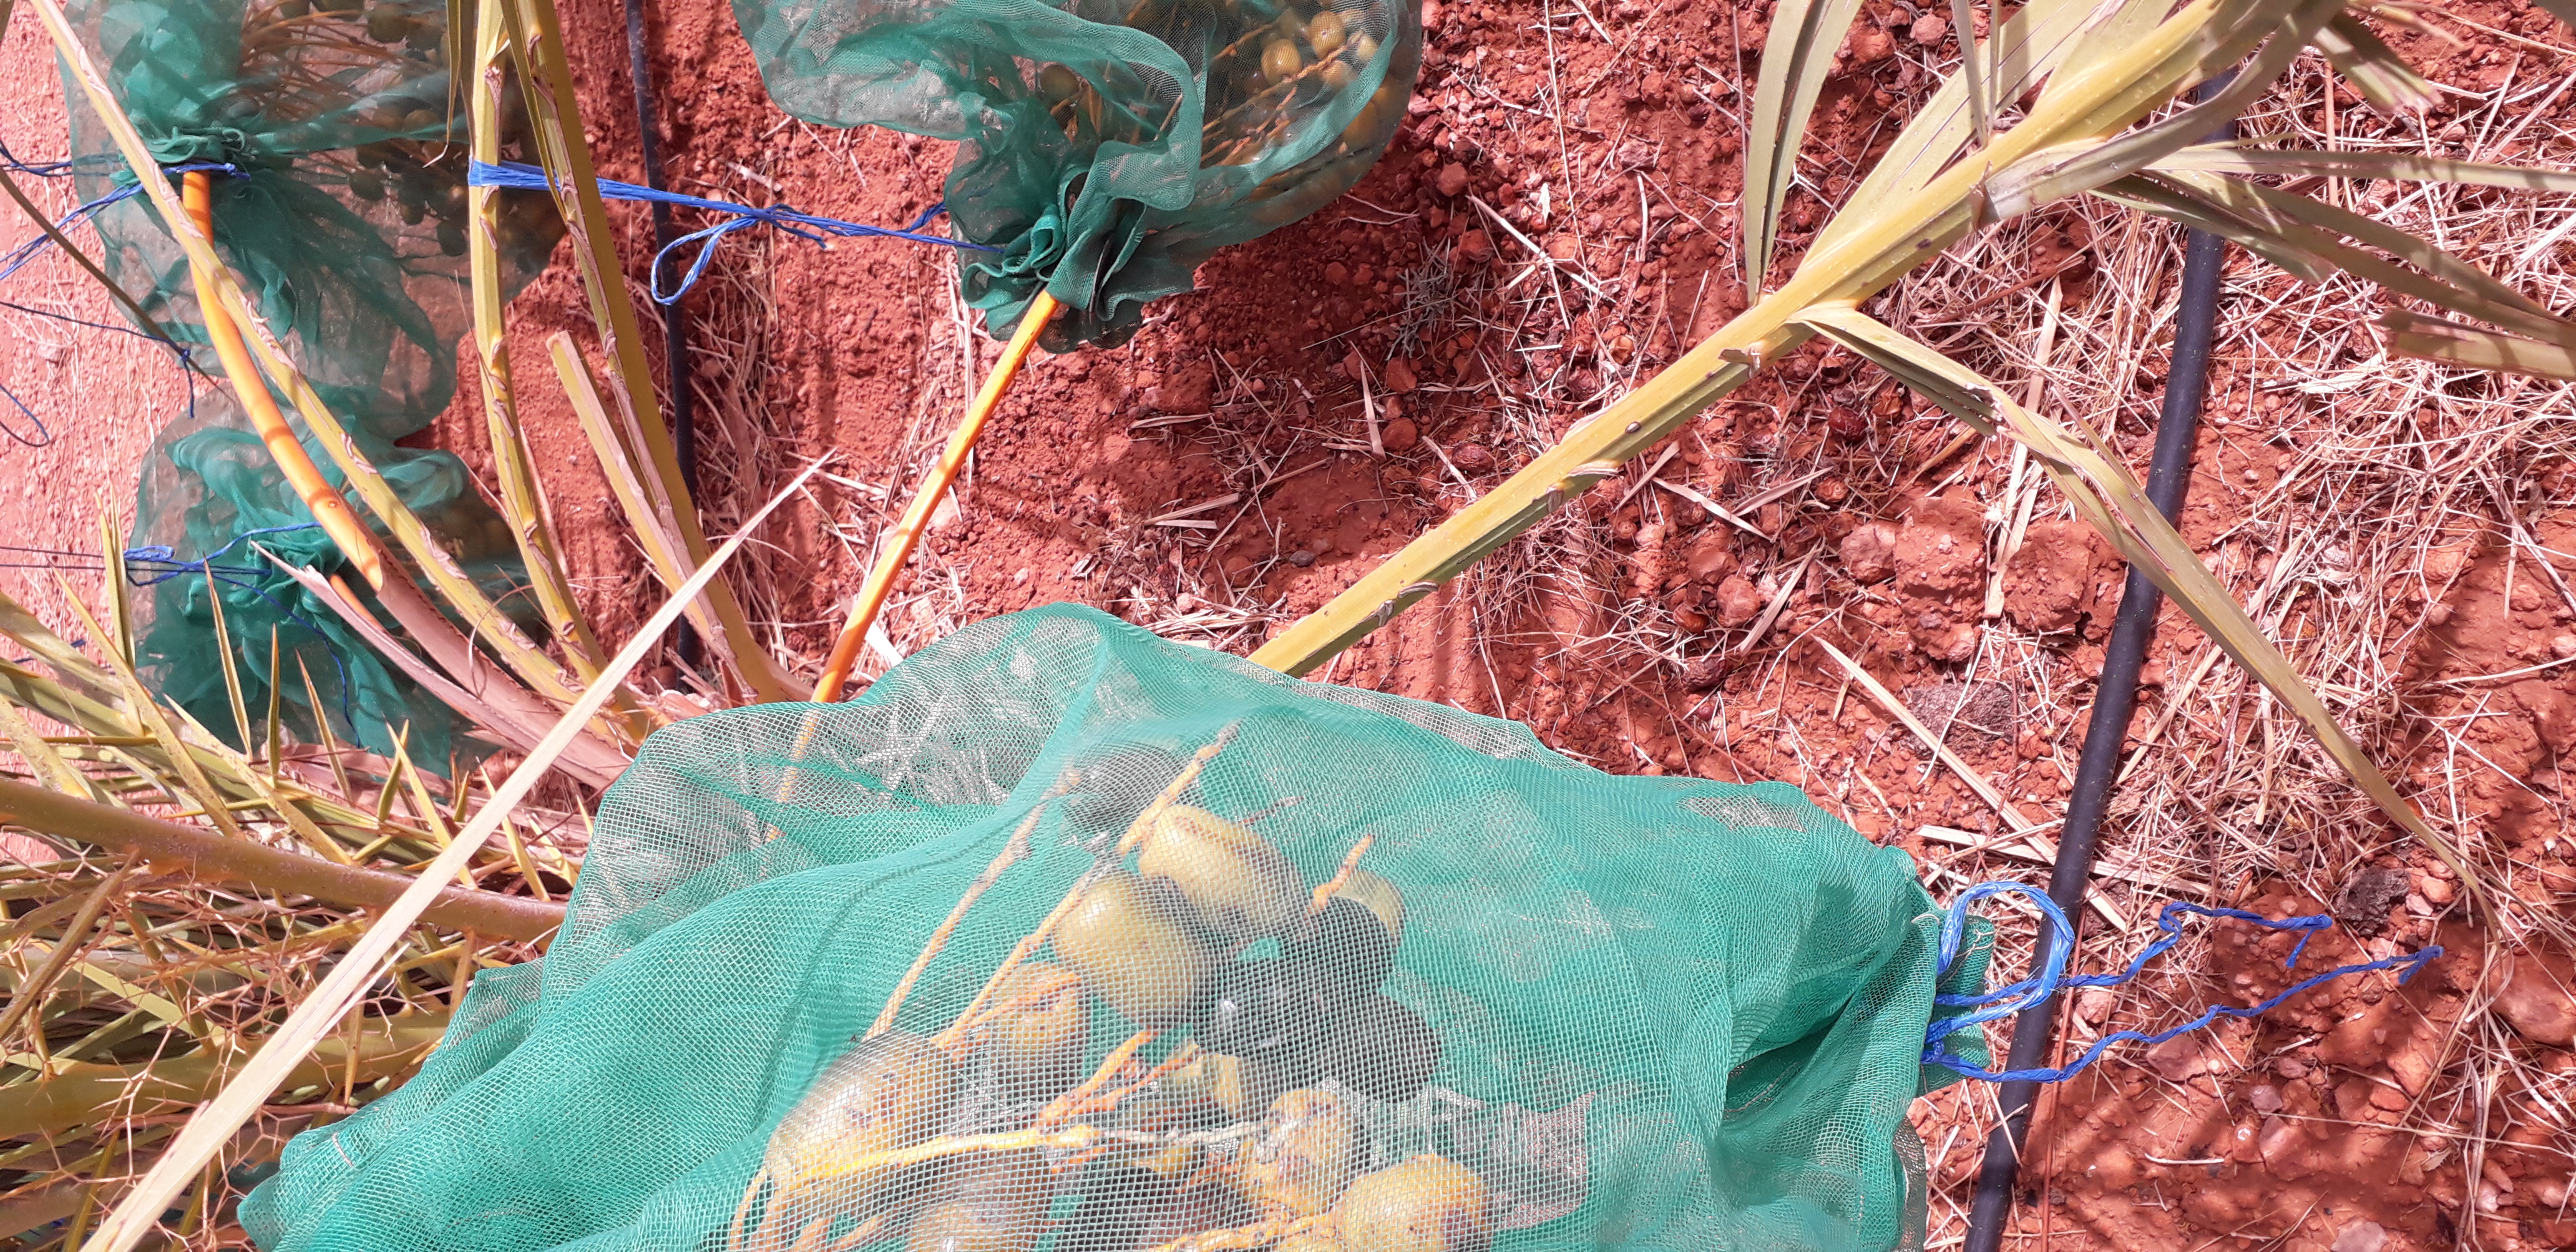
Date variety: Boufagous